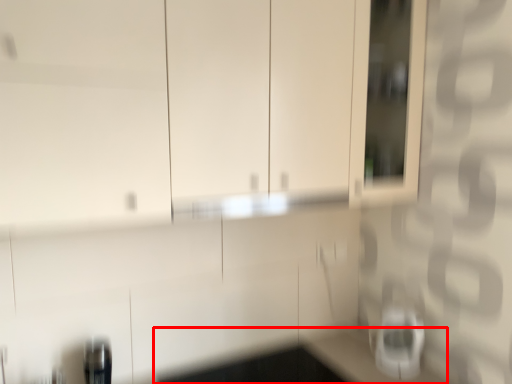
Question: From the image's perspective, what is the correct spatial positioning of counter top (annotated by the red box) in reference to appliance? Select from the following
(A) above
(B) below
Answer: B